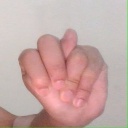
अक्षर: न